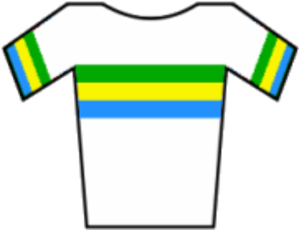
Gabriel Machado da Silva est un coureur cycliste brésilien, membre de l'équipe Aluminios Cortizo.
Murilo Ferraz Affonso est un coureur cycliste brésilien.
Les championnats du Brésil de cyclisme sur route sont organisés tous les ans.
Rosane Kirch est une coureuse cycliste professionnelle brésilienne.